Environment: real
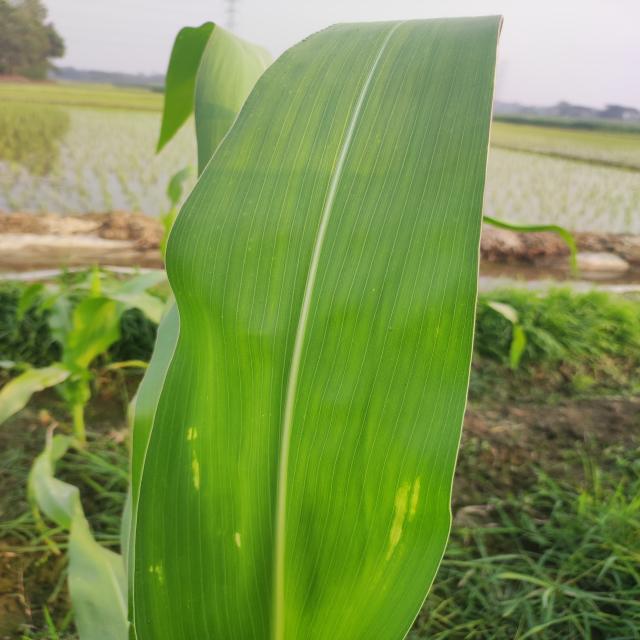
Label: northern_corn_leaf_blight